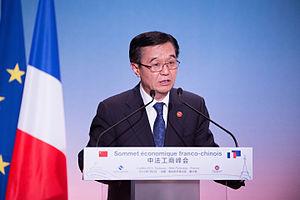
Le ministre chinois du commerce Gao Hucheng lors du sommet franco-chinois de Toulouse